Fort Pierce, Florida

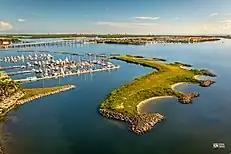
Fort Pierce Marina

According to the U.S. Census Bureau, the city has a total area of 29.84 mi (77.29 km), of which 23.79 square miles (61.62 km) is land and 6.05 square miles (15.67 km) of it (20%) is water.